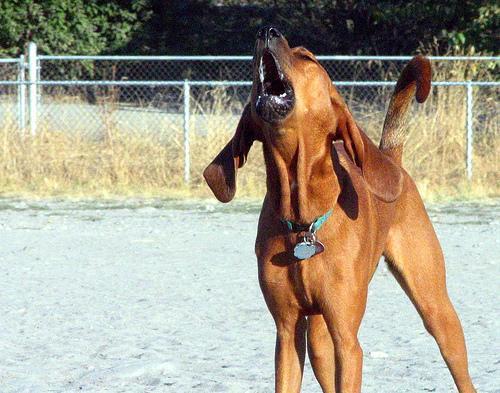
redbone